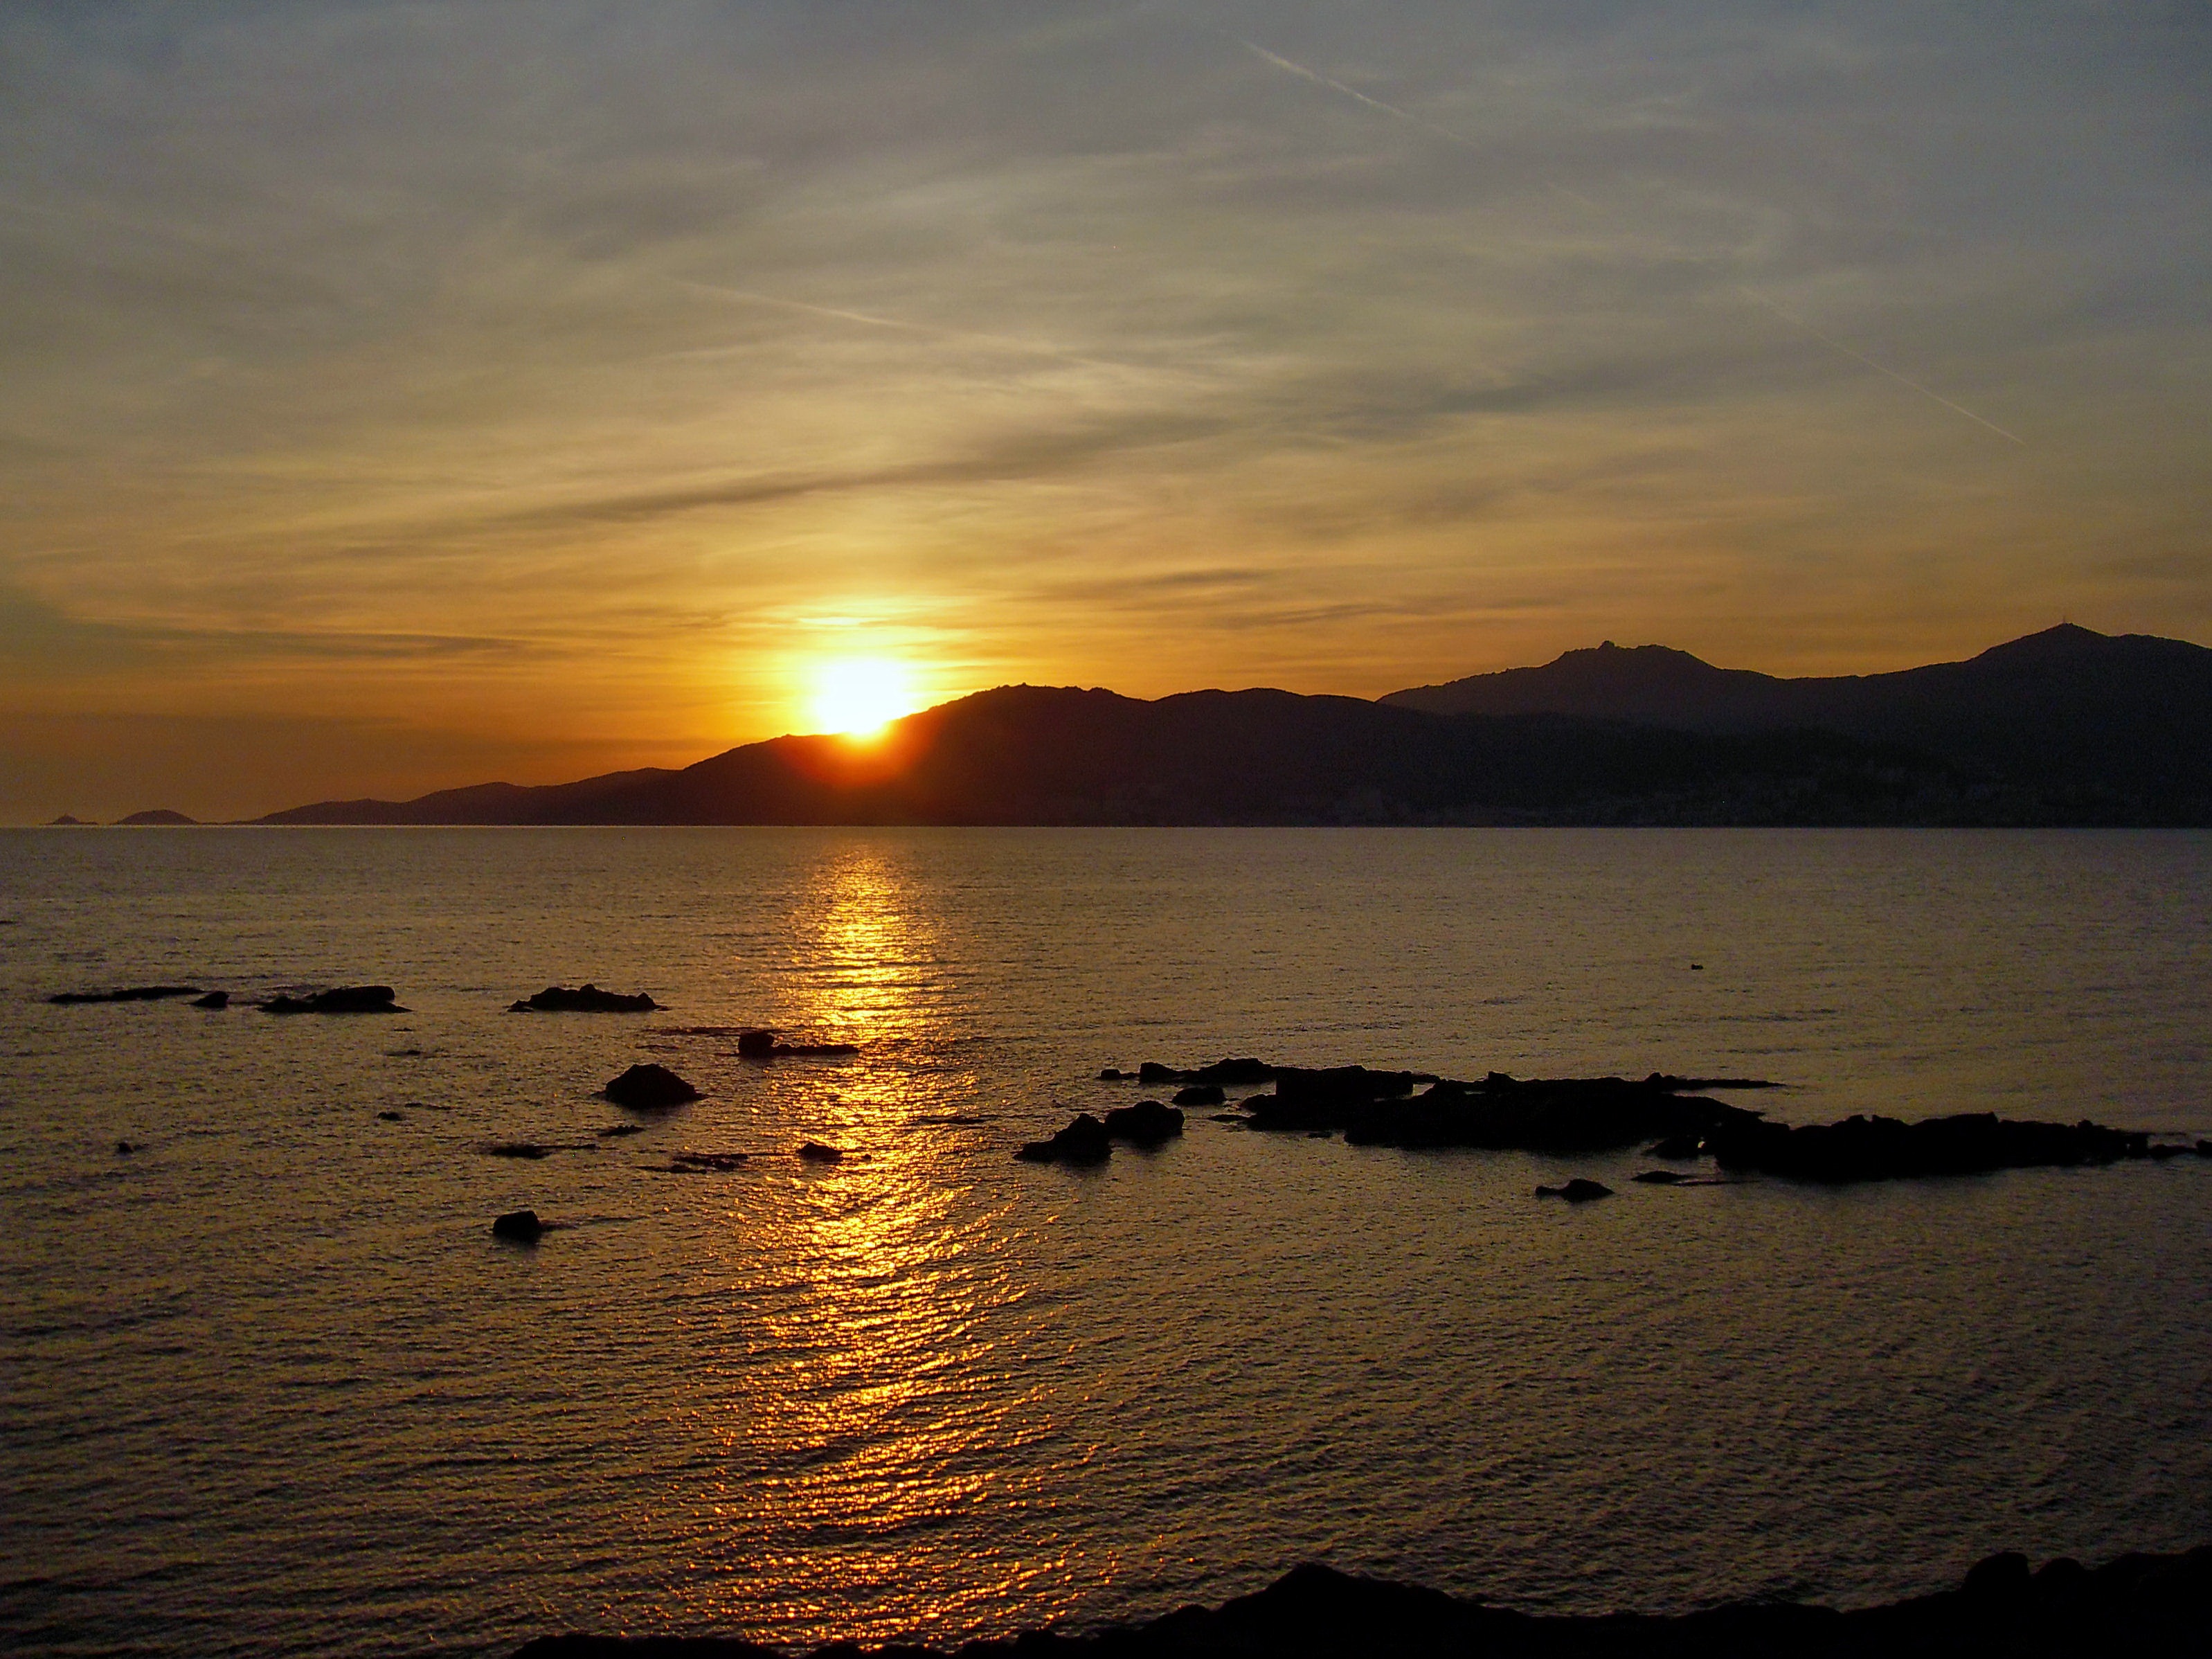
beach, sea, coast, ocean, horizon, cloud, sun, sunrise, sunset, sunlight, morning, shore, wave, dawn, dusk, evening, reflection, bay, body of water, loch, cloudy sky, afterglow, corsican, bloodthirsty, ajaccio